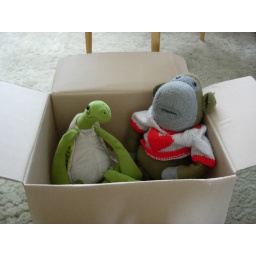
turtle and monkey in a box